Münster–Enschede railway

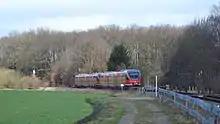
The "Euregio-Bahn" service towards Enschede shortly after the turn to Zentrum Nord near Nevinghoff.

Since the re-commissioning of the Dutch section of the line, the whole length of the line between Münster and Enschede has been served hourly by Regionalbahn service RB 64 ("Euregio-Bahn"). Between Gronau and Enschede, it alternates with the RB 51 ("Westmünsterland-Bahn") service, which is operated by DB Regio NRW (which was operated by Prignitzer Eisenbahn GmbH between 2004 and 2012), creating a half-hourly service on this section. There are connections in Enschede to Dutch InterCity services on the Amersfoort–Schiphol, Amersfoort–Utrecht–Rotterdam, Amersfoort–Utrecht–Den Haag routes and local services on the Almelo–Zwolle and Almelo–Deventer–Apeldoorn routes. Services are operated using 1 to 3 Bombardier Talent diesel multiple units. The average speed is about 49 km/h.